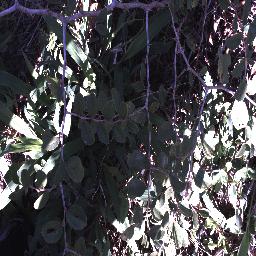
Label: chinee_apple